Klaatu (The Day the Earth Stood Still)

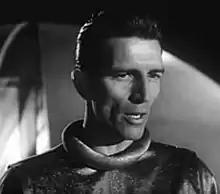
Klaatu departing

Klaatu is a fictional humanoid alien character best known from his appearances in the 1951 science fiction film "The Day the Earth Stood Still" and its 2008 remake. The character of Klaatu gained popularity partly due to the iconic phrase "Klaatu barada nikto!" associated with the character. The character inspired the name of the band Klaatu, which became popular in the 1970s.